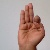
The image shows a hand gesture representing the letter 'F' in Indian Sign Language.